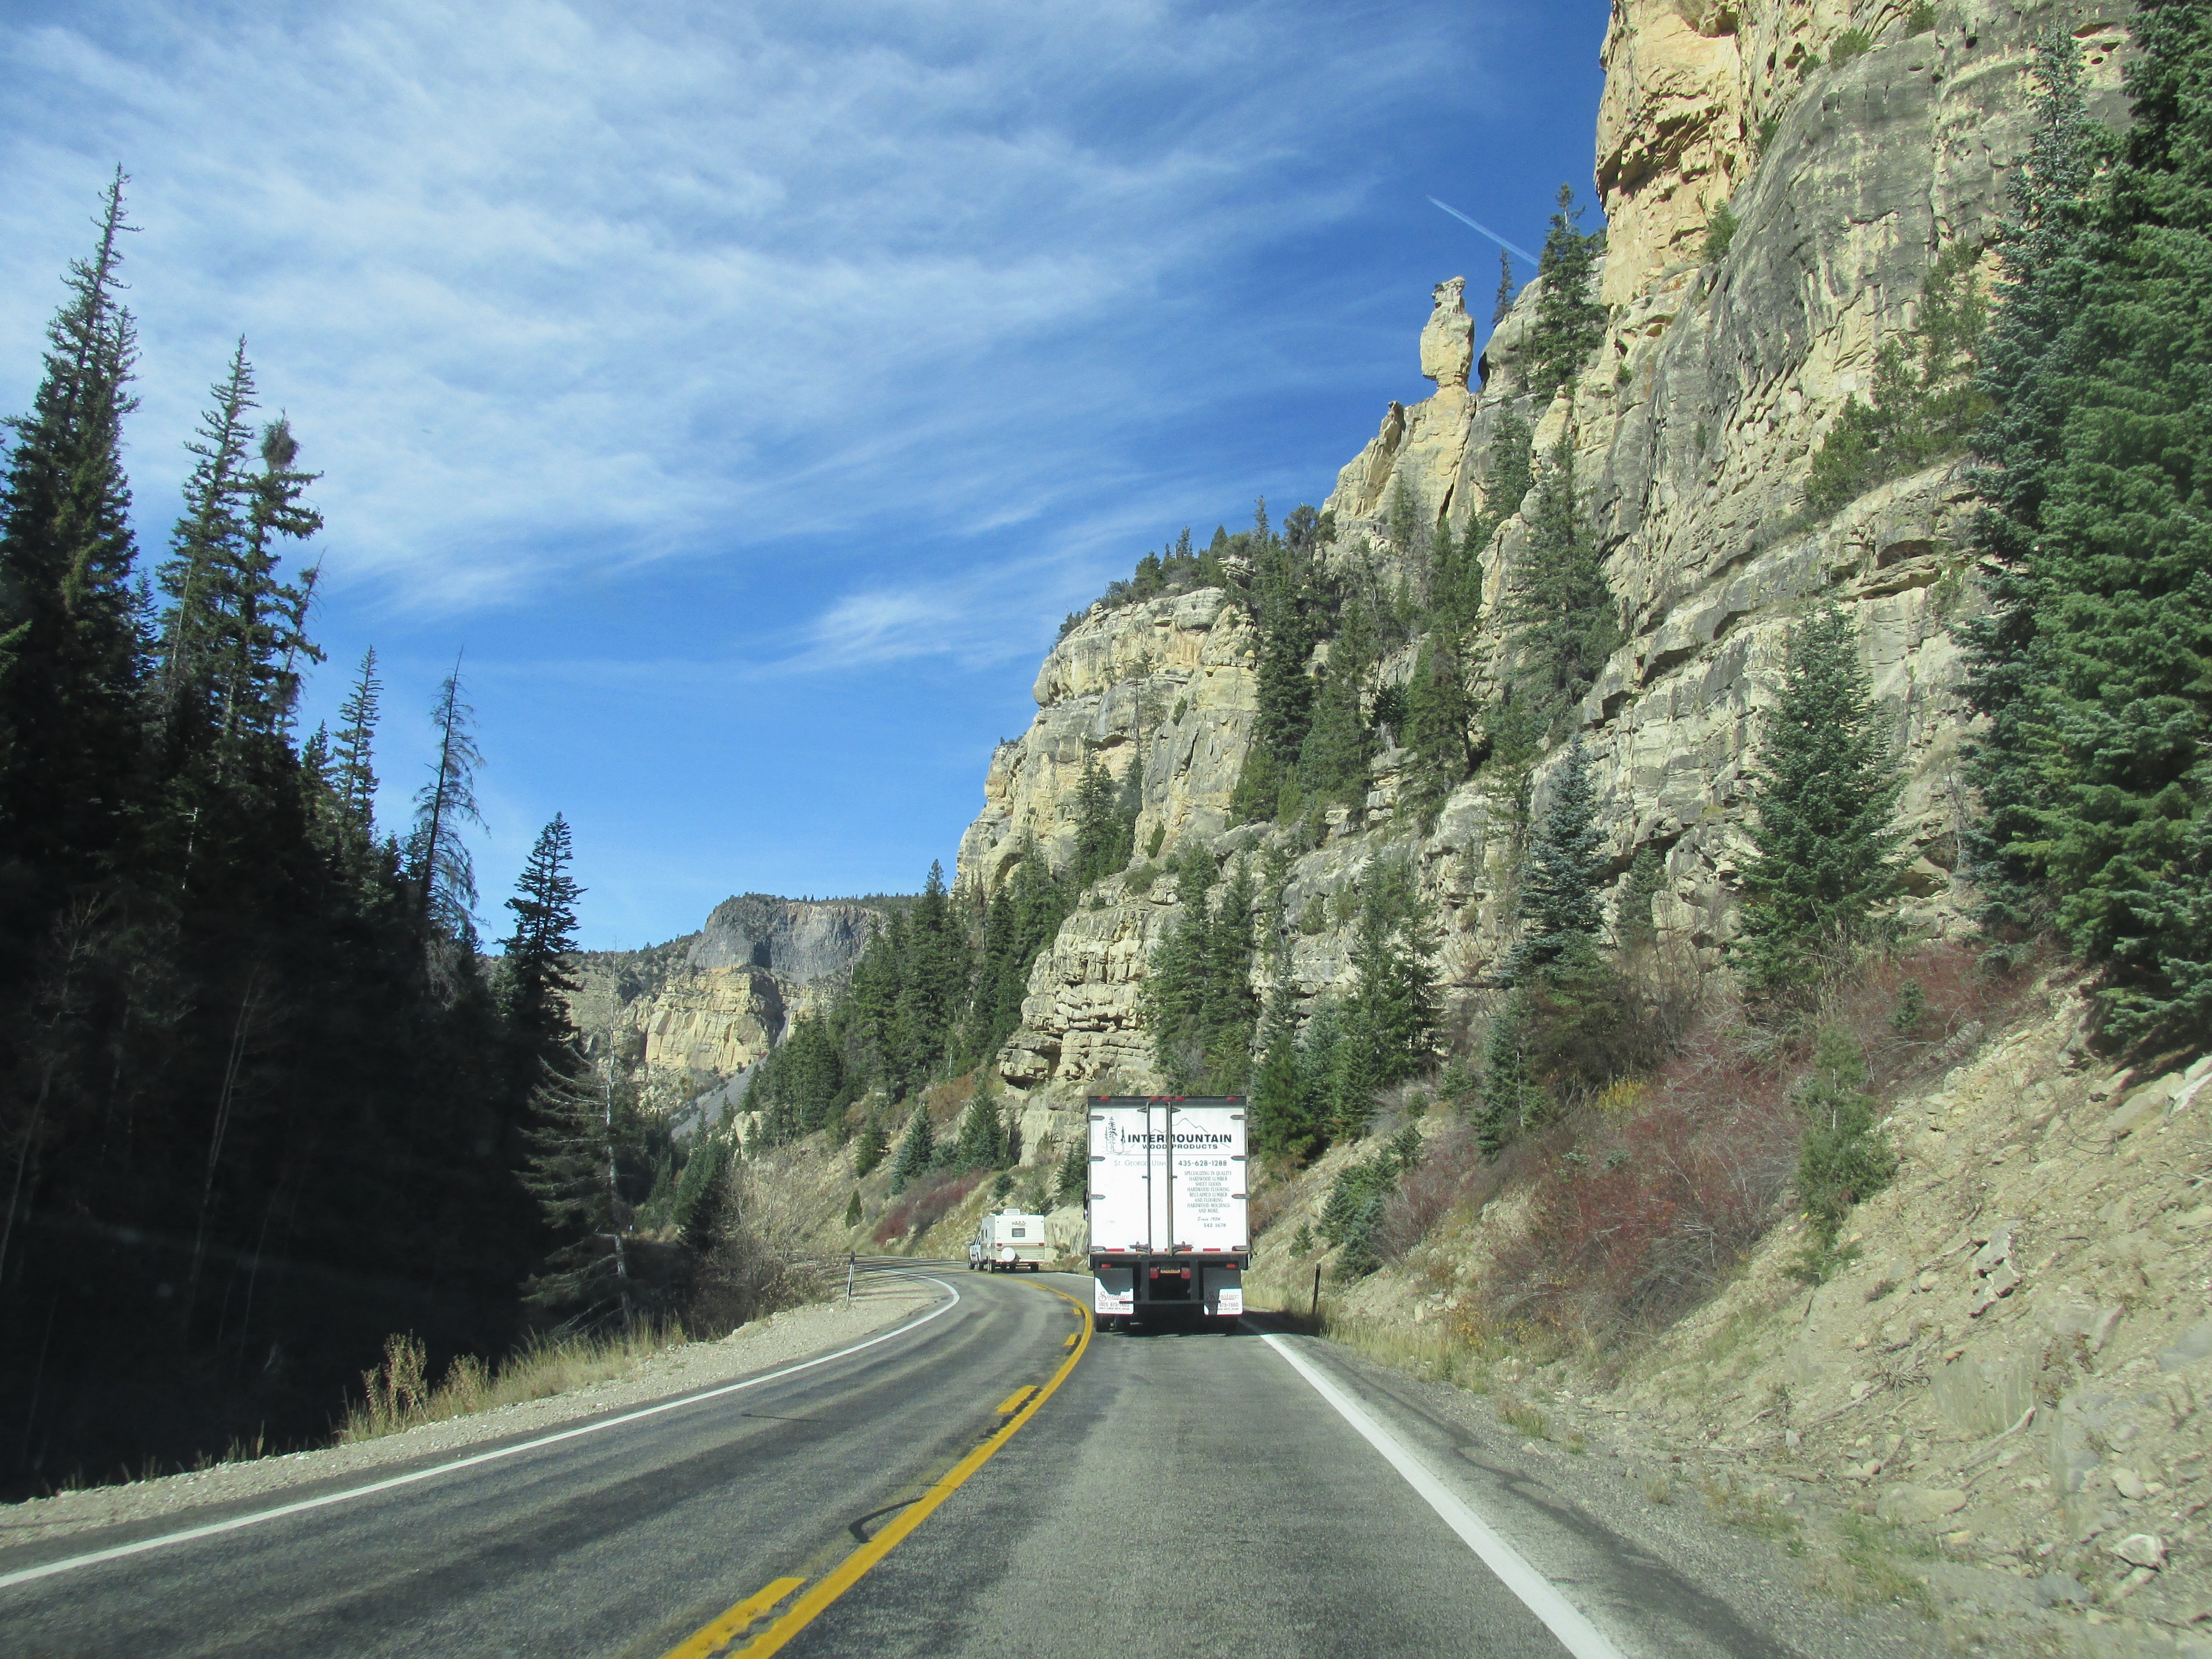
landscape, nature, rock, mountain, cloud, sky, road, hiking, view, highway, peak, sandstone, valley, mountain range, stone, cliff, transport, foliage, orange, hike, natural, park, usa, america, blue, canyon, yellow, aerial, road trip, sunny, national, alps, infrastructure, utah, amazing, wonder, zion, southwest, zion national park, mountain pass, mountainous landforms, nonbuilding structure, controlled access highway, national wonder